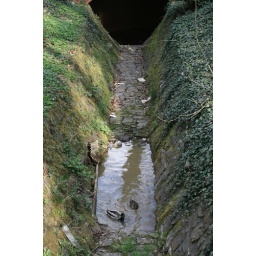
in the stagnant water where the moat should be of prague castle